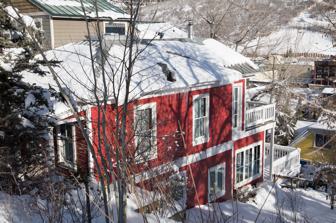
Building: James Cavanaugh House
Country: United States of America
Year built: 1891
United States historic place James Cavanaugh House U.S. National Register of Historic Places Show map of Utah Show map of the United States Location 564 Woodside Ave., Park City, Utah Coordinates 40°38′41″N 111°29′52″W / 40.644829°N 111.497875°W / 40.644829; -111.497875 Area less than one acre Built 1891 MPS Mining Boom Era Houses TR NRHP reference No. 84002246 Added to NRHP July 12, 1984 The James Cavanaugh House , at 564 Woodside Ave. in Park City, Utah , was built in 1891.  It was listed on the National Register of Historic Places in 1984. It is a one-story pyramid with a truncated pyramid roof.  Its design is typical for pyramid houses with a square plan and its "door set slightly offcenter between two groups of windows." The house, albeit perhaps remodeled and with a modern roof, appears to be still in place in 2019. References